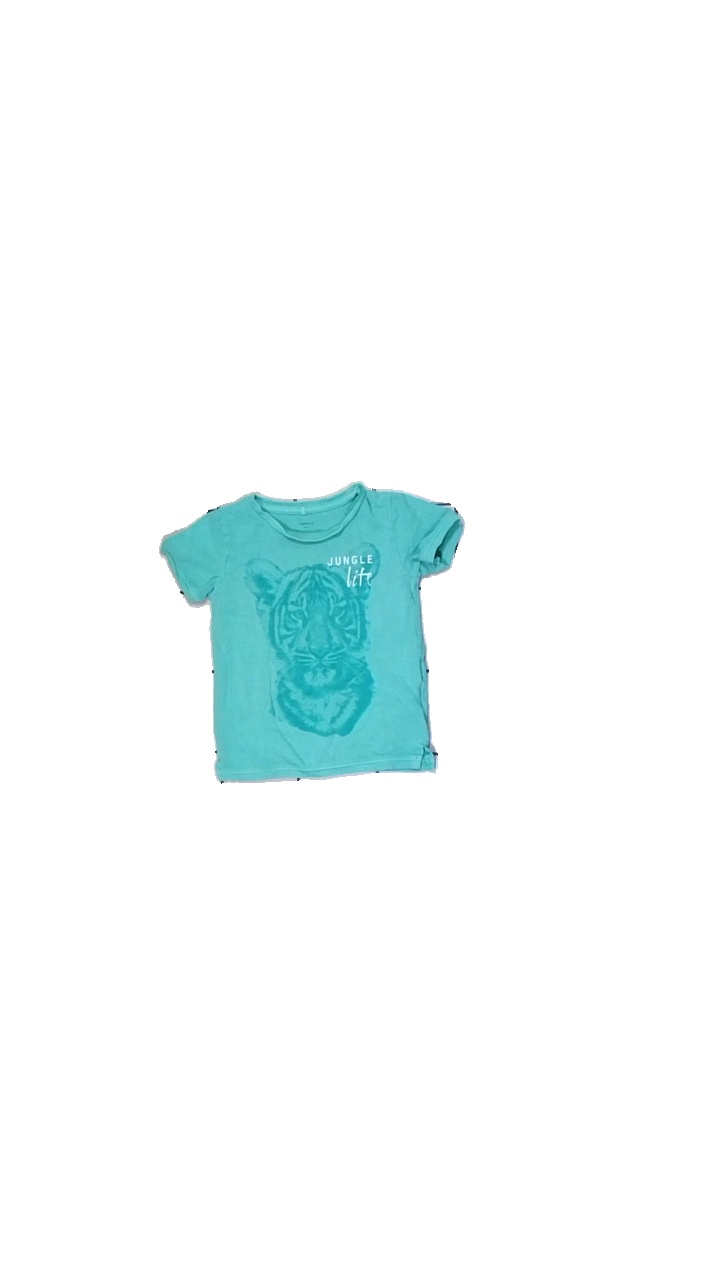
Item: T-shirt (Children)
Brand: Name It
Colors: Turquoise
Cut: Regular
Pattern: Other
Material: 100% cotton
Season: All
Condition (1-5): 2
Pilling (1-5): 5
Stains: Minor
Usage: Export
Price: <50